Douna Loup

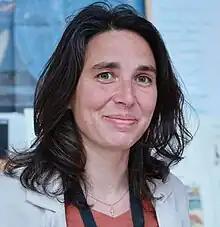
Douna Loup

Douna Loup (born 1982) is a Swiss writer. She published her first novel "L'embrasure" in 2010, which won several prizes, including the Schiller Prize. Her second novel "Les lignes de ta paume" was published in 2012, and was awarded the Prix des jeunes romancier du Salon du livre du Touquet. Her third novel "L’Oragé"; it received the Grand prix du roman métis and the jury's prize from the .